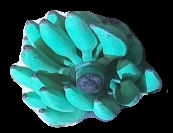
Variety: elakki-bale
Grade: grade3